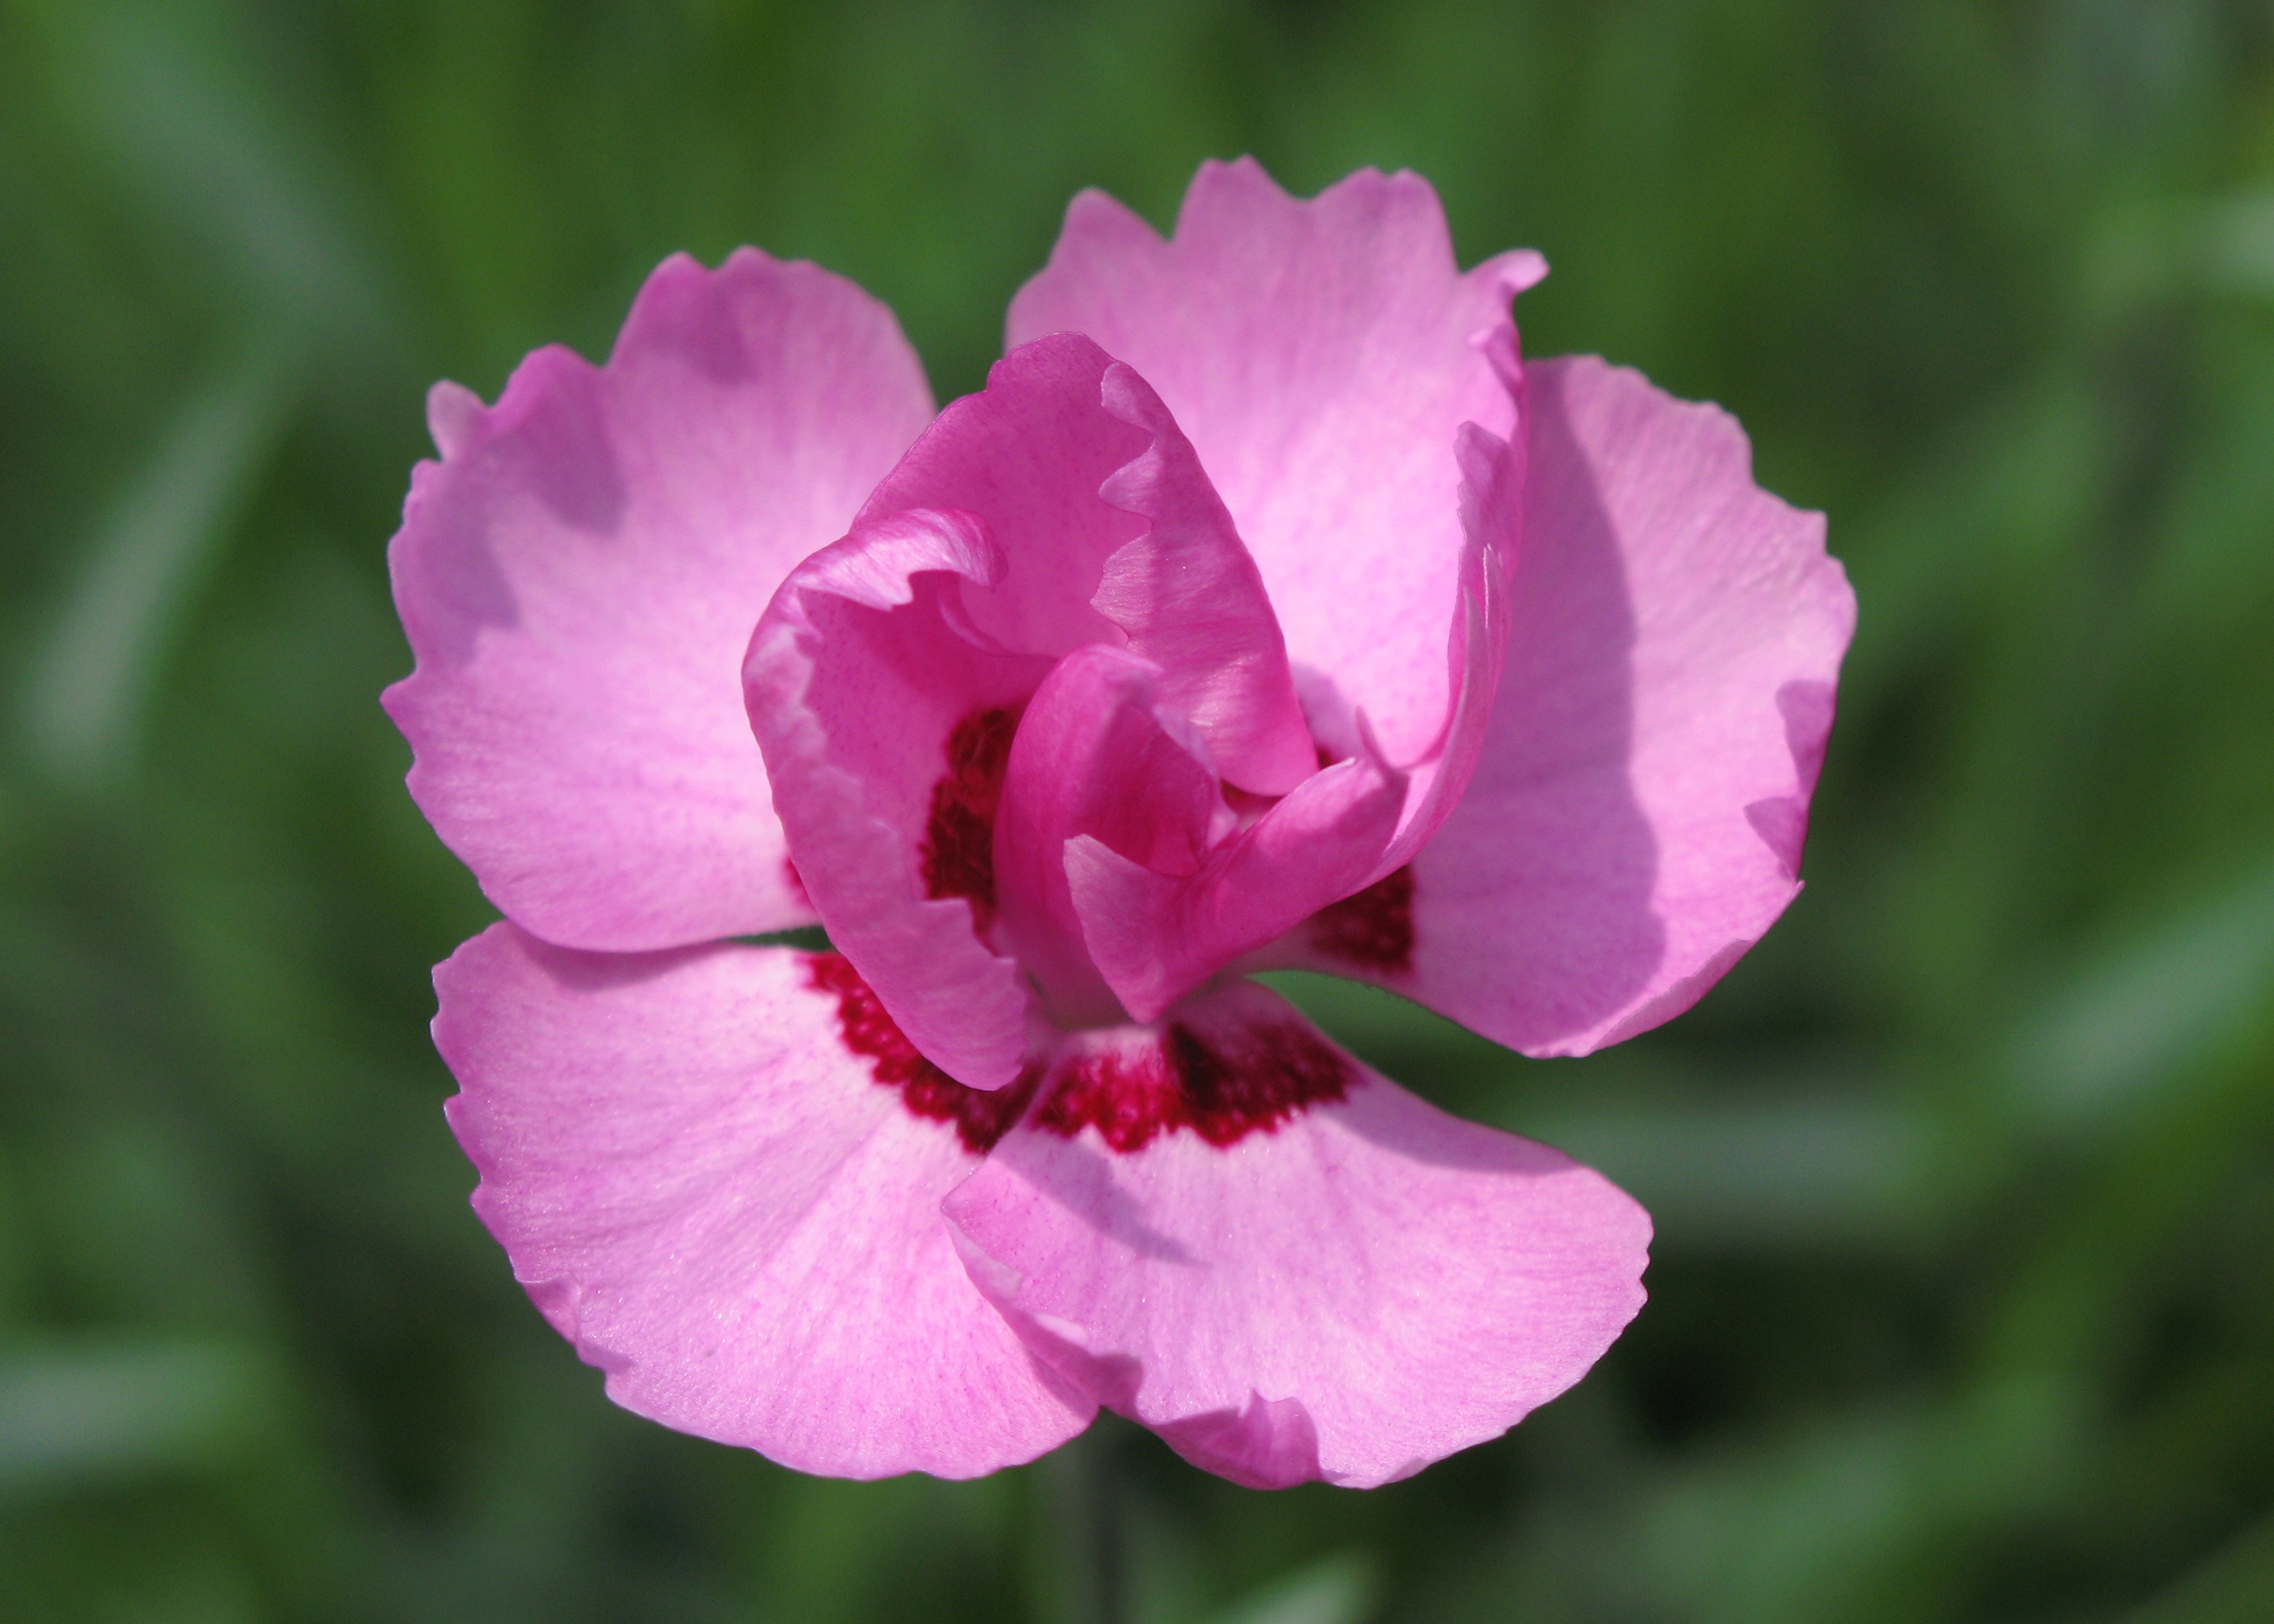
plant, flower, petal, high, pink, flora, cool image, hires, hi, res, g7, dianthus, anawesomeshot, macro photography, flowering plant, annual plant, land plant, pink family